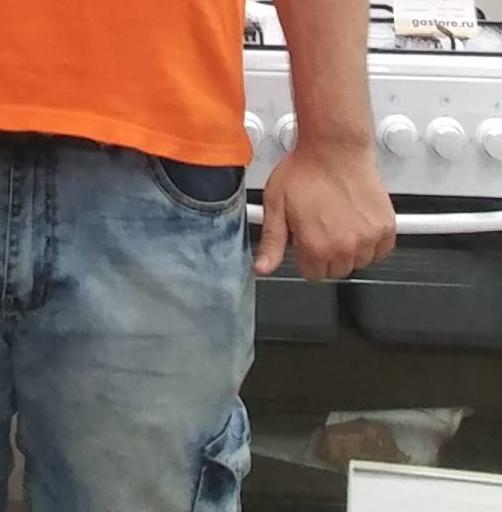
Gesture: no_gesture